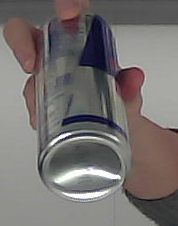
Product: redbull_energydrink